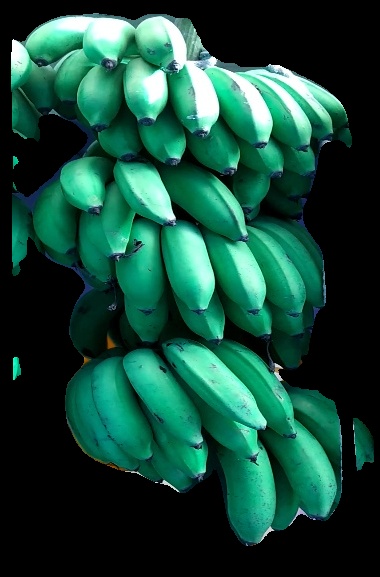
Variety: rasbale
Grade: grade2